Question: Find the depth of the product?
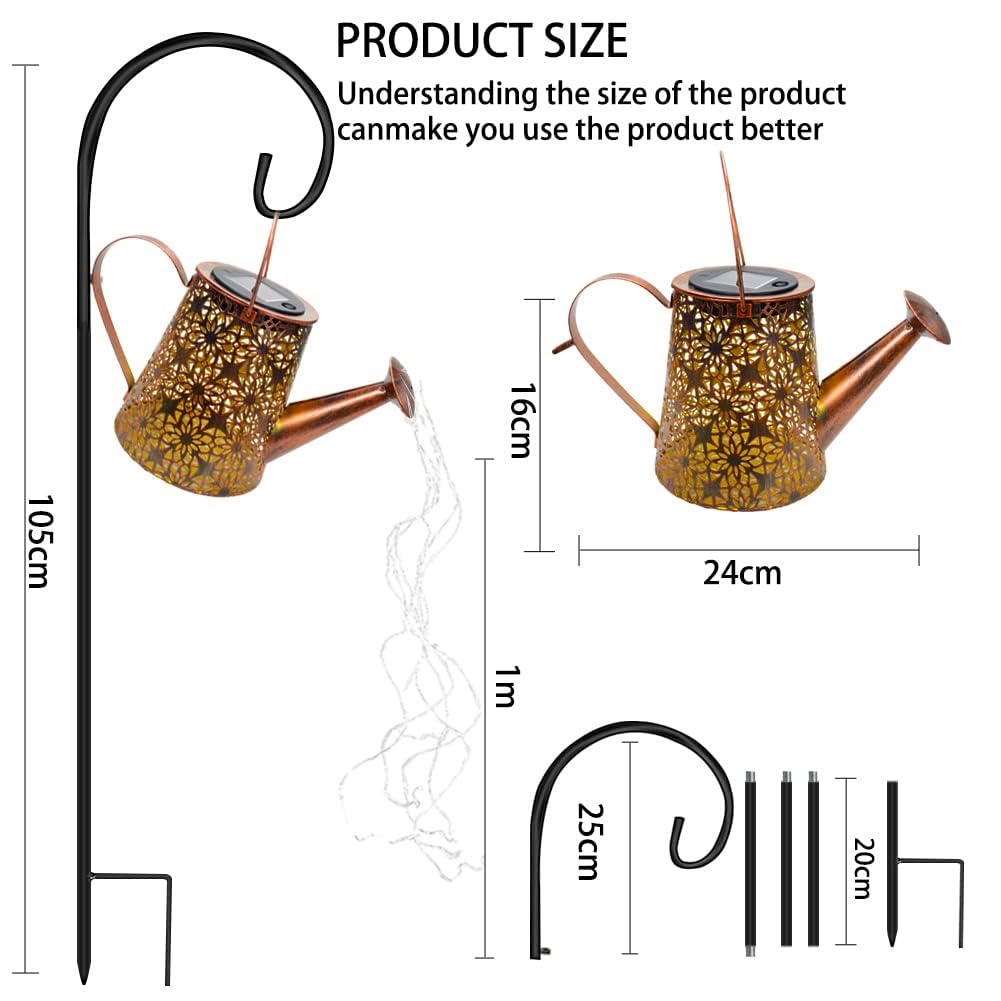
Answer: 24.0 centimetre